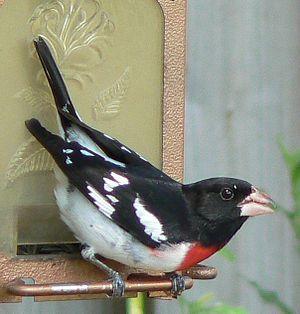
Pheucticus est un genre de passereaux de la famille des Cardinalidae.
Le Cardinal à poitrine rose est une espèce d'oiseau granivore de la famille des Cardinalidae. Il est aussi connu sous les noms de Cardinal de la Louisiane et Gros bec à poitrine rose.